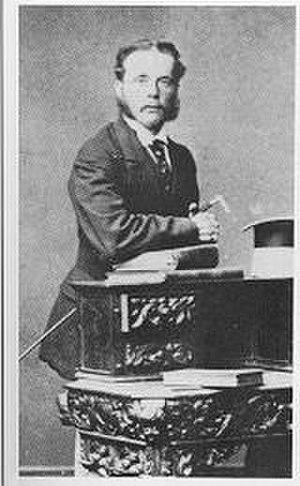
Alfred Dickens, fils de Charles et Catherine Dickens, en 1965.
Catherine Thompson Hogarth dite « Kate », a été l'épouse de l'écrivain anglais Charles Dickens, avec lequel elle a eu dix enfants.